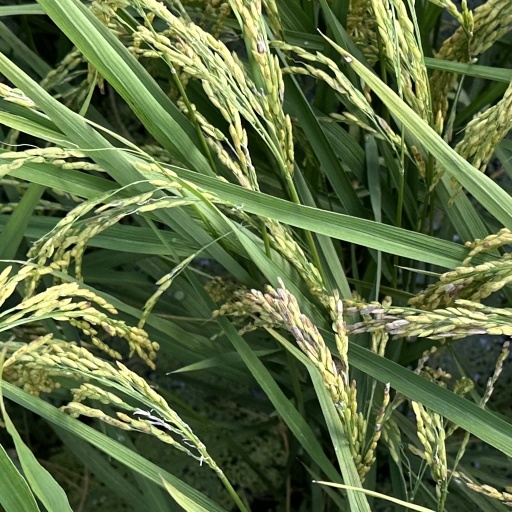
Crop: rice